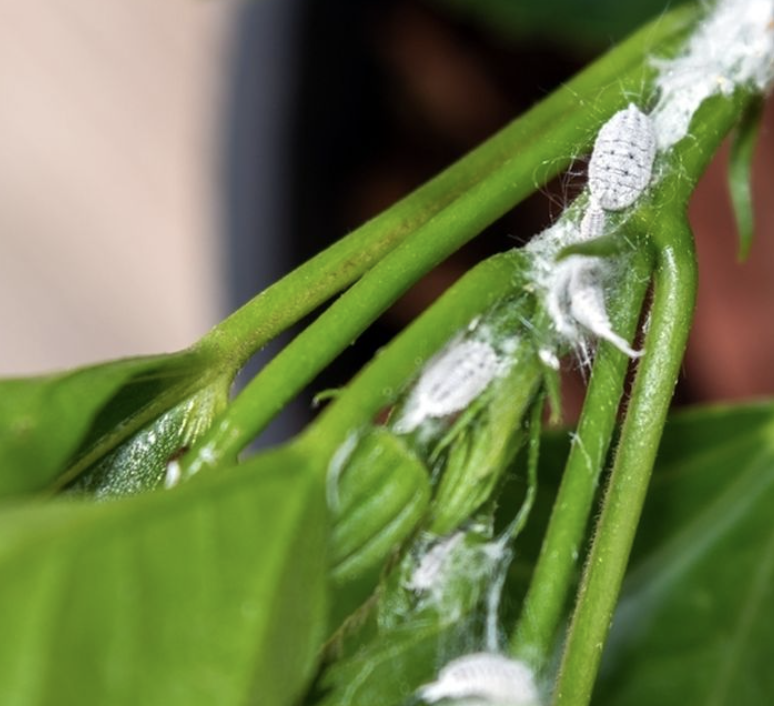
Label: mealybug_infestation